List of Top Country Albums number ones of 2011

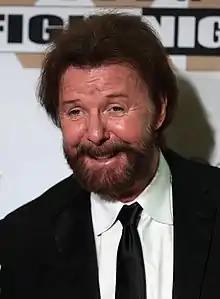
Ronnie Dunn had his first solo number one after many years of success as half of the duo Brooks & Dunn.

Top Country Albums is a chart that ranks the top-performing country music albums in the United States, published by "Billboard". In 2011, 19 different albums topped the chart; placings were based on electronic point of sale data from retail outlets.